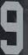
Number: 9